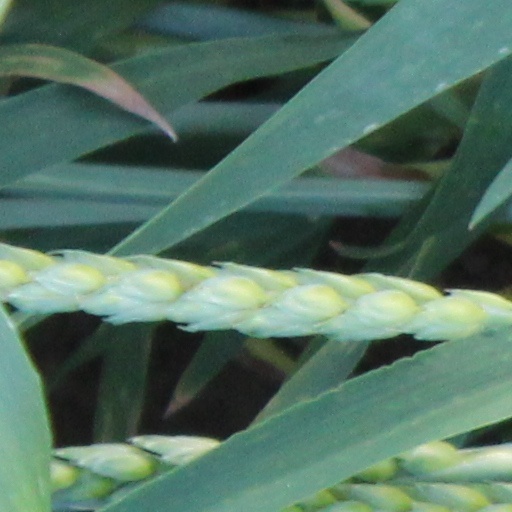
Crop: wheat